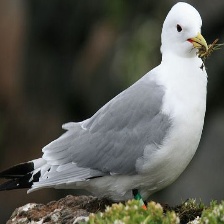
Species: NORTHERN FULMAR
Scientific name: FULMARUS GLACIALIS